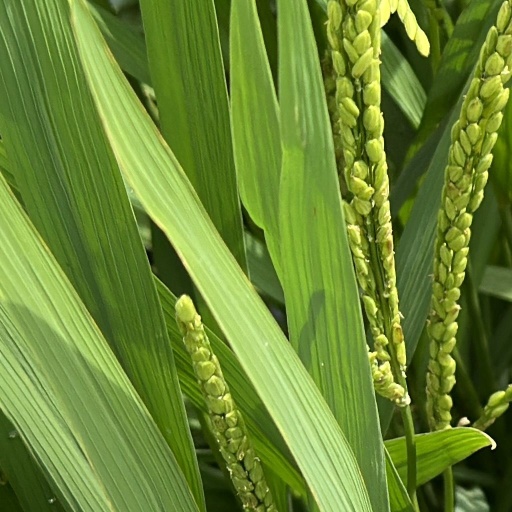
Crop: rice